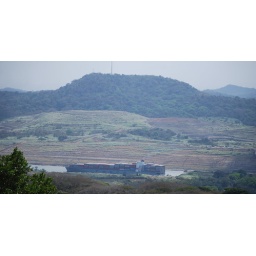
container ship in canal from the tower